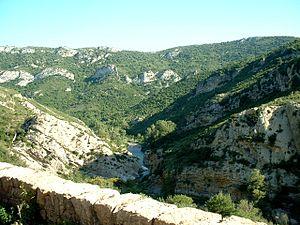
Gorges du Verdouble à Padern